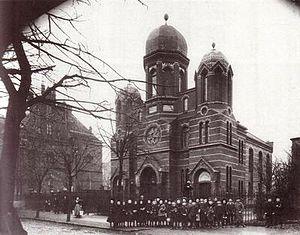
La synagogue de Marienburg ou synagogue de Malbork, inaugurée en 1898, a été détruite en 1938 lors de la nuit de Cristal comme la plupart des autres lieux de culte juif en Allemagne.